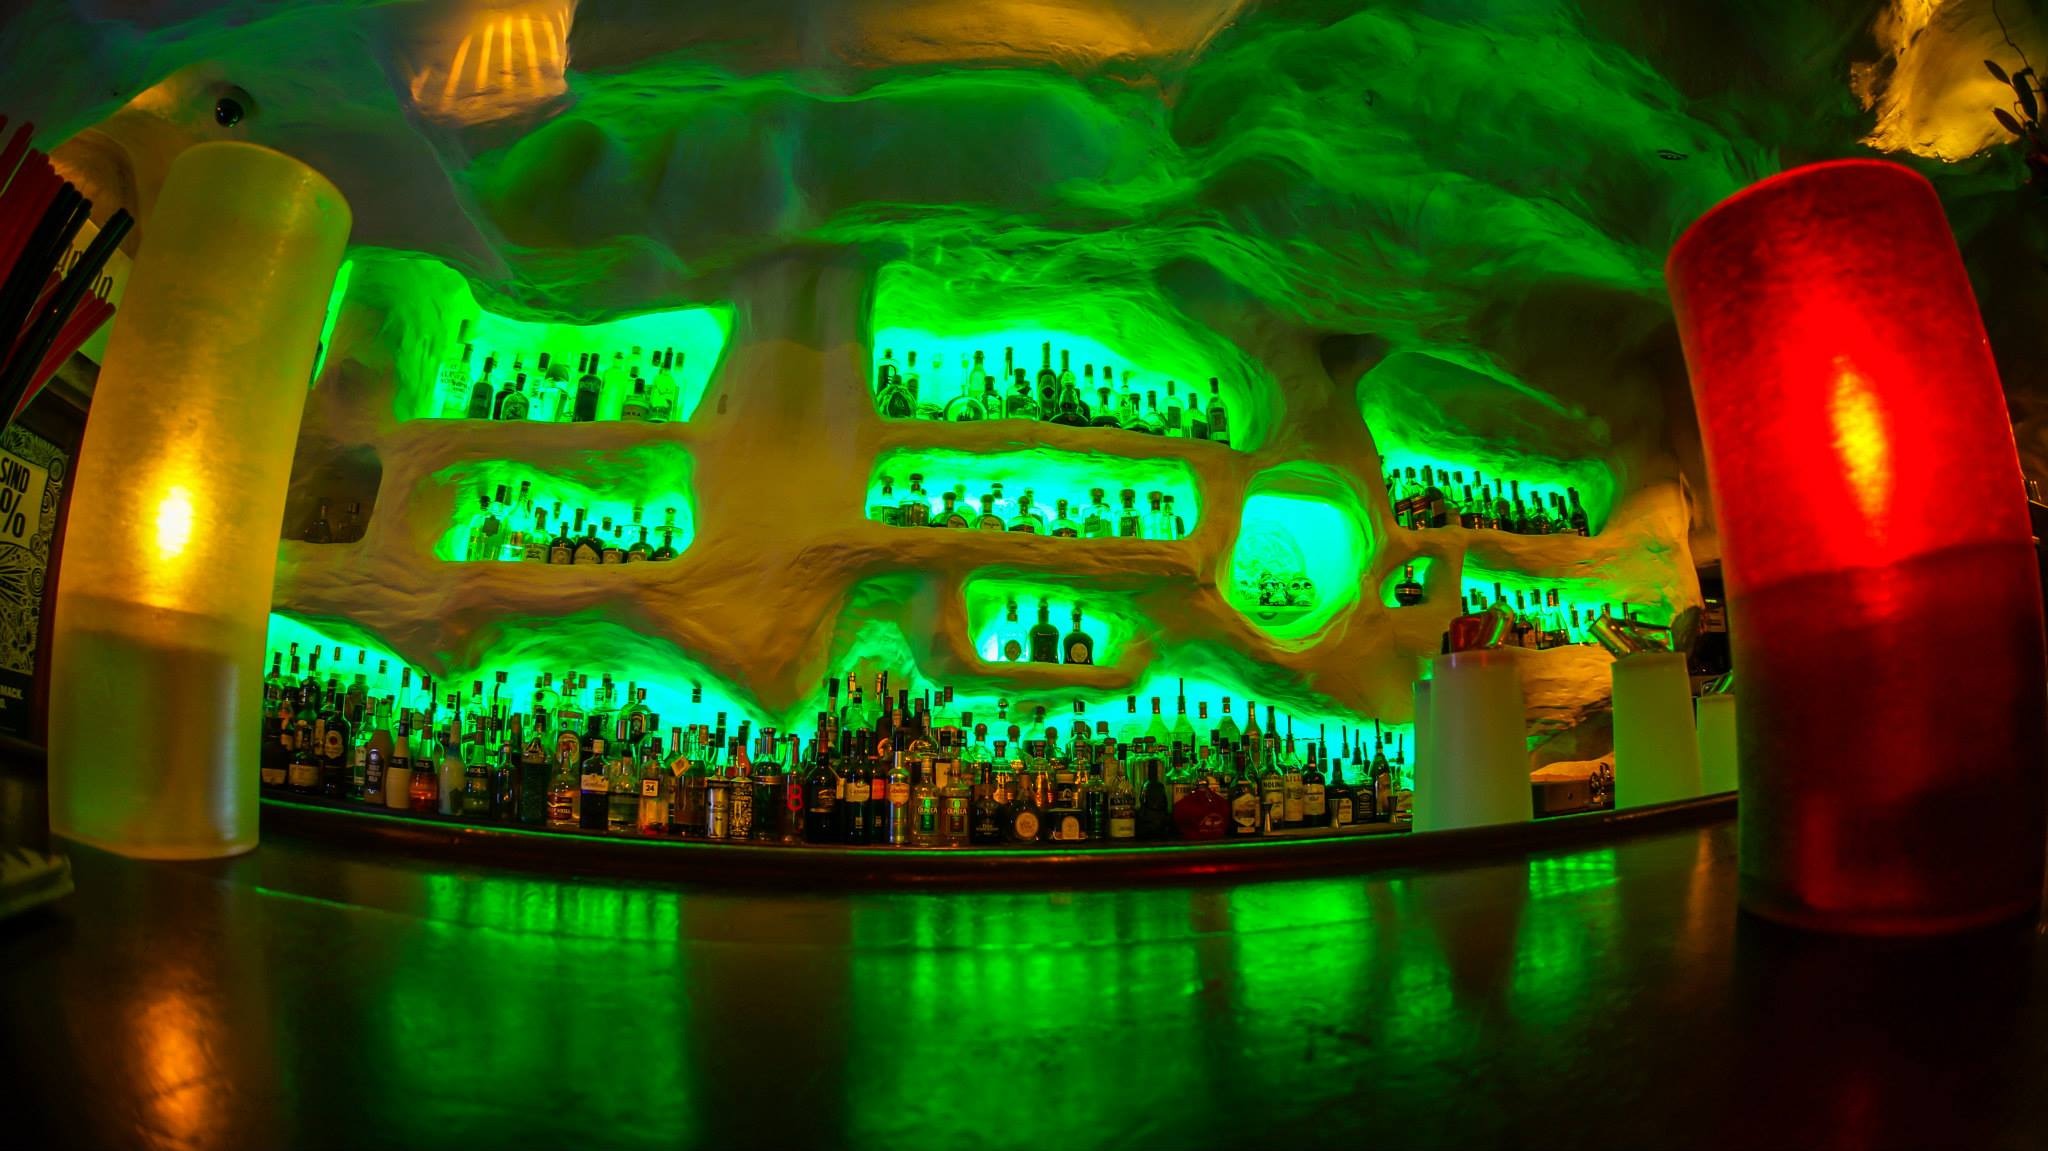
light, night, bar, green, bottle, beer, christmas decoration, pub, nightclub, barm